Department of the Pacific

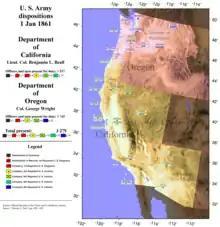
Garrisons of the Departments of California and Oregon 1 January 1861

On June 27, 1865, the Military Division of the Pacific was created under Major General Henry W. Halleck, replacing the Department of the Pacific, consisting of the Department of the Columbia that now consisted of the state of Oregon and the territories of Washington and Idaho and the expanded Department of California that now consisted of the states of California and Nevada and the Territory of New Mexico and Territory of Arizona.